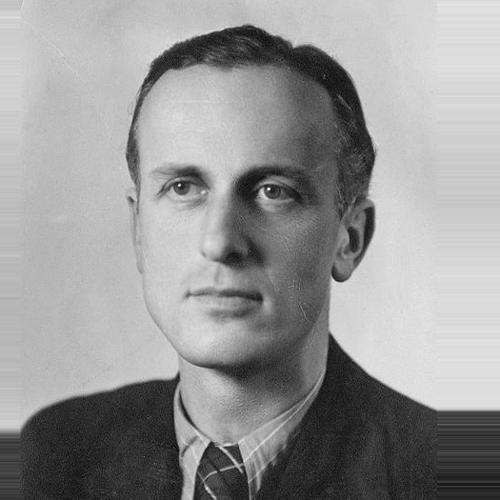
Age: 37